Victor Buchstaber

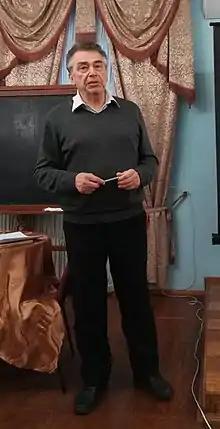
Victor Matveevich Buchstaber

Victor Matveevich Buchstaber (born 1 April 1943, Tashkent, Soviet Union) is a Soviet and Russian mathematician known for his work on algebraic topology, homotopy theory, and mathematical physics.